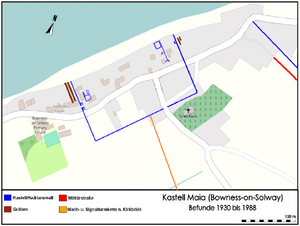
Cet article porte sur les forts et autres structures du mur d'Hadrien, système de fortifications fait de pierre et de terre et édifié de 122 à environ 128 dans l'ancienne province romaine de Bretagne, aujourd'hui en Cumbria et Northumberland dans le nord de l'Angleterre.